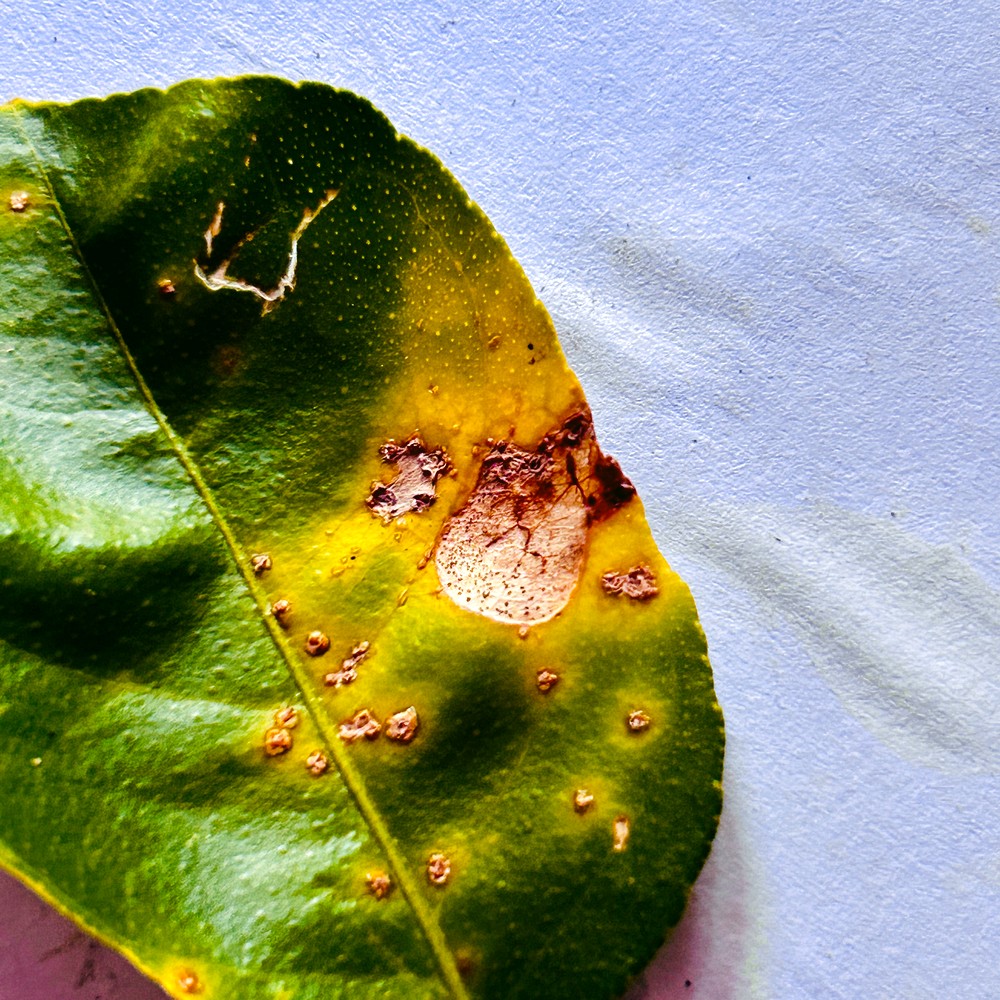
Label: Citrus Canker